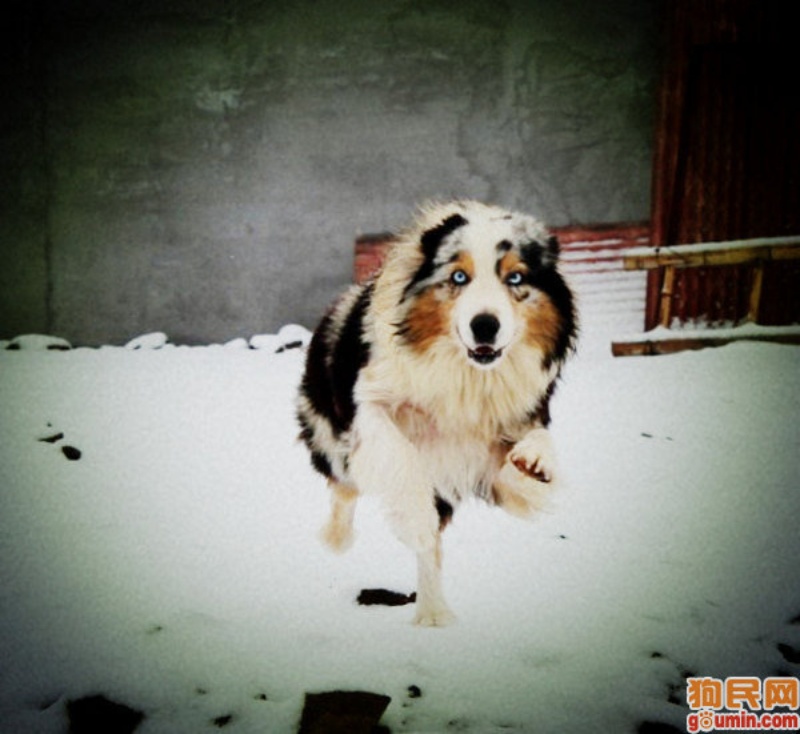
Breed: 245-n000098-Australian_Shepherd